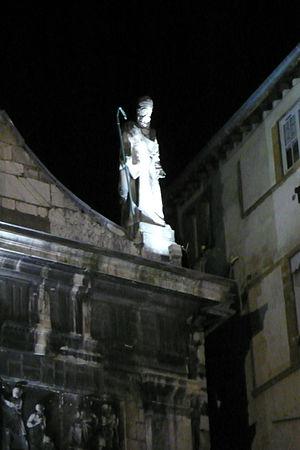
Église Saint-Just de Lyon (rue des Farges, F-69005).